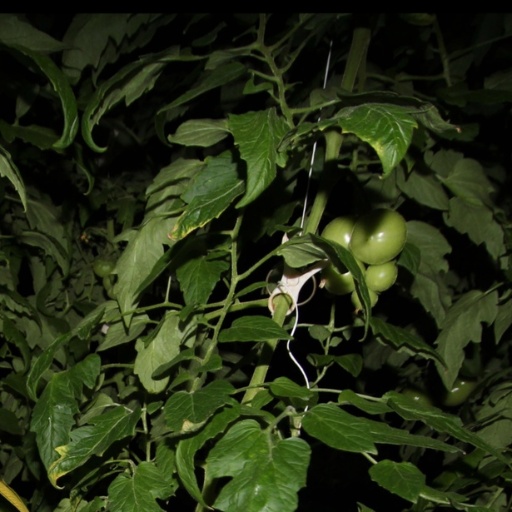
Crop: tomato